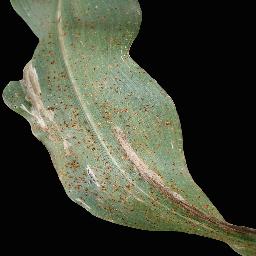
Label: Corn___Common_rust